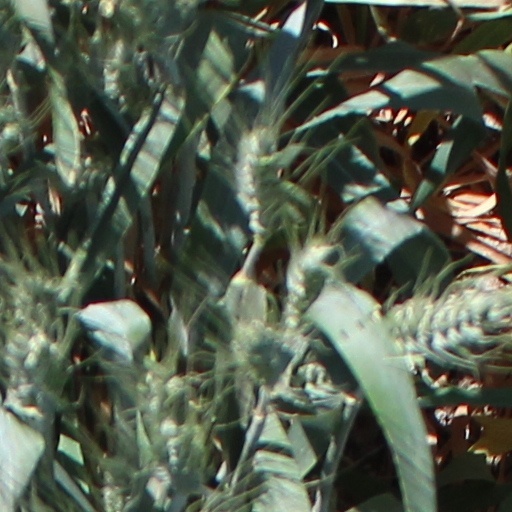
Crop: wheat